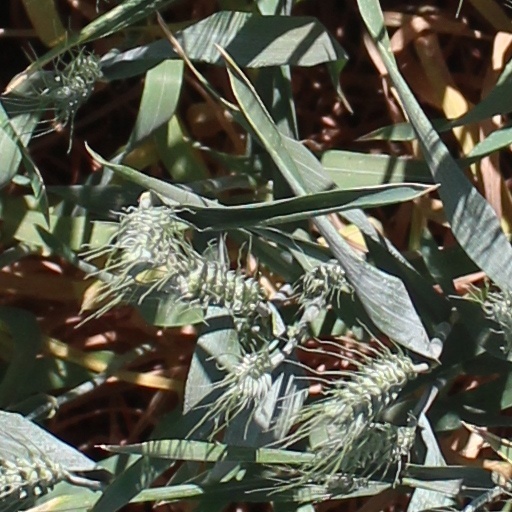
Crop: wheat